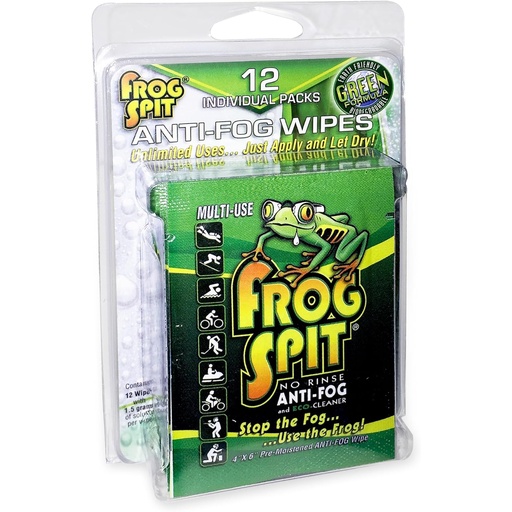
Frog Spit Pre-Moistened Anti-Fog Wipes | 12-Pack | Individually Packaged Travel Anti Fog Wipes for Glasses, Goggles, Face Masks, Helmet Face Shields
Overview Scent : tropical fragrance Brand : FROG SPIT Sheet Count : 12 Package Information : Box Item Form : Wipes About this item ANTI-FOG WIPES FOR GLASSES AND MORE - Say goodbye to fogging with Frog Spit Anti Fog Wipes. These easy-to-use, pre-moistened wipes apply a thin layer of long-lasting anti fog protection to glasses, goggles, face shields, and other protective eyewear. No rinsing or buffing required—just apply and let dry for crystal-clear visibility. ECO-FRIENDLY AND SAFE FORMULA - Frog Spit’s eco-friendly, biodegradable formula contains no silicone, alcohol, or petroleum distillates, making it safe for all surfaces, including delicate lenses and masks. Its tropical fragrance enhances your experience while ensuring a sustainable and responsible choice. MULTI-PURPOSE ANTI-FOG WIPES - Designed for versatility, these anti fog lens wipes work equally well in warm or cold climates. Perfect for motorcycle face shields, SCBA masks, hockey visors, dive masks, and more, they are your go-to eye glasses cleaner wipes for any activity or environment. Perfect for glasses, goggles, masks, face shields, and any surface that needs anti-fog protection. COMPACT AND TRAVEL READY - With a convenient size, Frog Spit Anti Fog Wipes are perfect for on-the-go use. Each wipe is pre-moistened and contains enough solution for multiple applications, ensuring your eyewear stays fog-free wherever you are. QUICK-DRY APPLICATION - Achieve instant clarity with a simple application process. Just apply the solution and let it dry in seconds for a clear, streak-free finish. Frog Spit’s advanced formula ensures reliable performance, making it the best choice for protective goggles, lenses, and safety glasses.
Brand: FrogSpitAnti-fog
Category: Health & Beauty > Personal Care > Vision Care > Eyewear Accessories > Eyewear Lens Cleaning Solutions